Crocotta

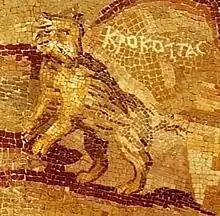
A mosaic depicting a crocotta (Greek: Κροκόττας), which in this case closely resembles a striped hyena. The mosaic in Palestrina depicts the river Nile and its fauna

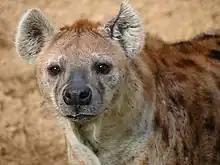
Spotted Hyena, "Crocuta crocuta"

Strabo, who uses the word "crocuttas", describes the beast as the mixed progeny of a wolf and a dog ("Geographica", XVI.4.16]).